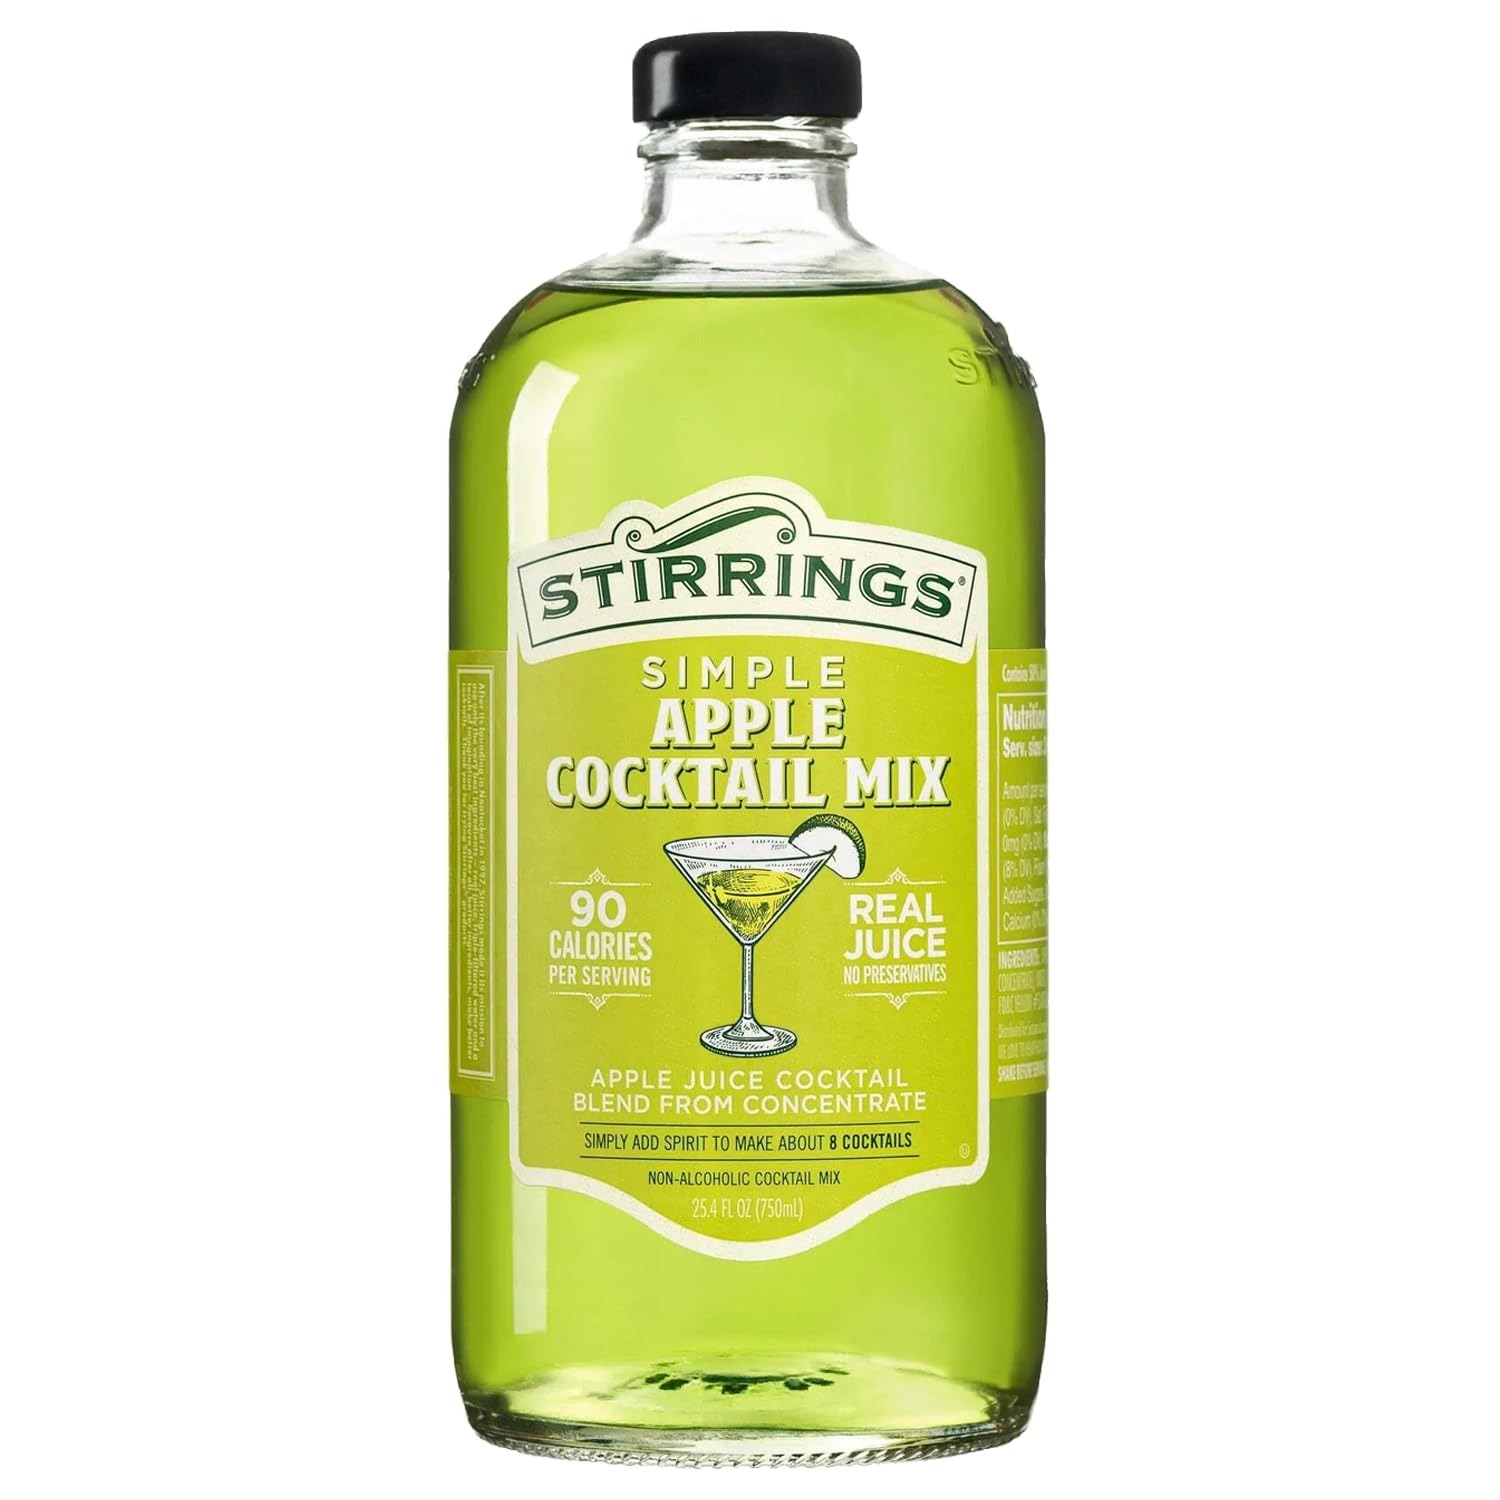
Item Name: Stirrings Pack Apple Cocktail Mix 750ml Bottle - Real Juice No Preservatives - 90 Calories - Drink Mixer
Bullet Point 1: Simple Apple Cocktail Mix: Our easy apple cocktail mix is unrivaled in Its flexibility and urban sophistication. We've made it even better by being the first to use real juice and cane sugar in our apple mixer, crafting up the right crisp apple flavor. Use this mixer to craft up a popular apple martini, an apple old-fashioned, and it even pairs nicely with ginger ale for a sparkling mocktail. If an apple martini is your guilty pleasure you've come to the right place. Only 90 Calories per serving. Real Juice, no preservatives.
Bullet Point 2: Craft delectable cocktails effortlessly with Stirrings' acclaimed cocktail mixers, bar essentials, and cocktail rimmers.
Bullet Point 3: Elevate any occasion by effortlessly concocting vibrant and flavorful drinks with your preferred spirit.
Bullet Point 4: Enjoy guilt-free indulgence with mixers crafted from premium ingredients like authentic fruit flavors, real cane sugar, and pure juice.
Bullet Point 5: Stock up on Stirrings' home bar essentials to always impress your guests and elevate your mixology game.
Bullet Point 6: Enhance your cocktails with Stirrings' innovative rimmers, offering ready-to-use specialty sugar and salt blends for rimming glasses with flair.
Bullet Point 7: Explore a new realm of taste and convenience with Stirrings' range of mixers, bar necessities, and rimmers.
Bullet Point 8: Whether you're a seasoned mixologist or a casual enthusiast, Stirrings' products promise to enhance your home bar setup and leave a lasting impression on every guest.
Bullet Point 9: Includes (1) 750ml bottles, Phone and tablet holder and tasting notes/recipes.
Value: 25.0
Unit: Fl Oz

Price: 19.98